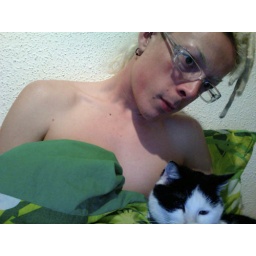
cat in bed with mac n i